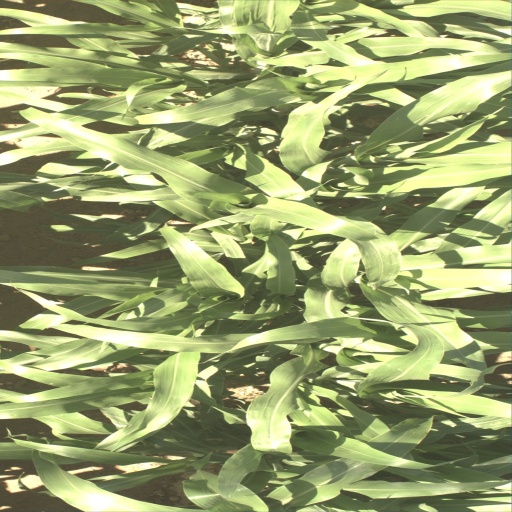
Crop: sorghum